Gangneung Hockey Centre

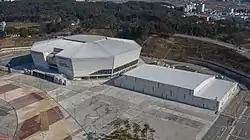
2018 Olympics Gangneung Ice Arena, Pyeongchang, South Korea

Gangneung Hockey Centre is an indoor arena located in the coastal city of Gangneung, South Korea. The arena was one of the two venues for the ice hockey events at the 2018 Winter Olympics, serving as the main venue for the men's tournament and medal matches. It also hosted the ice sledge hockey competition during the 2018 Winter Paralympics.